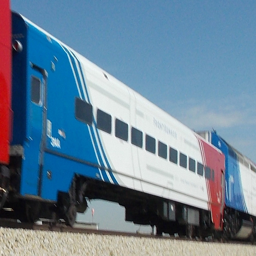
A blue and white train traveling along train tracks.
The back of a train that is painted red, white, and blue
train moving on the railway line very fast
a large train that is parked on a train track
A red, white and blue train that is rolling down the tracks.